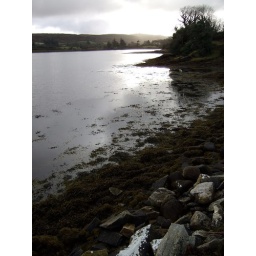
rocks around the castle